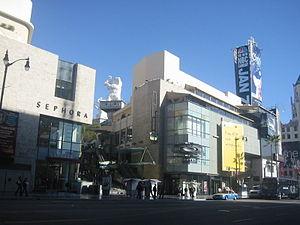
Le Hollywood and Highland Center est un complexe commercial et de loisirs situé à Los Angeles à l'intersection de Hollywood Boulevard et Highland Avenue. Le complexe comprend le Théâtre Dolby et le Grauman's Chinese Theatre.